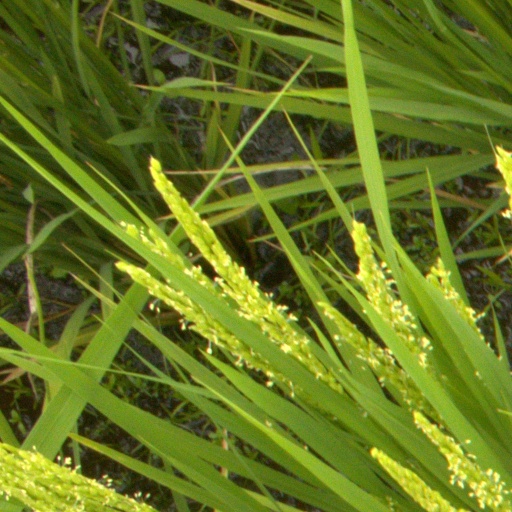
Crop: rice